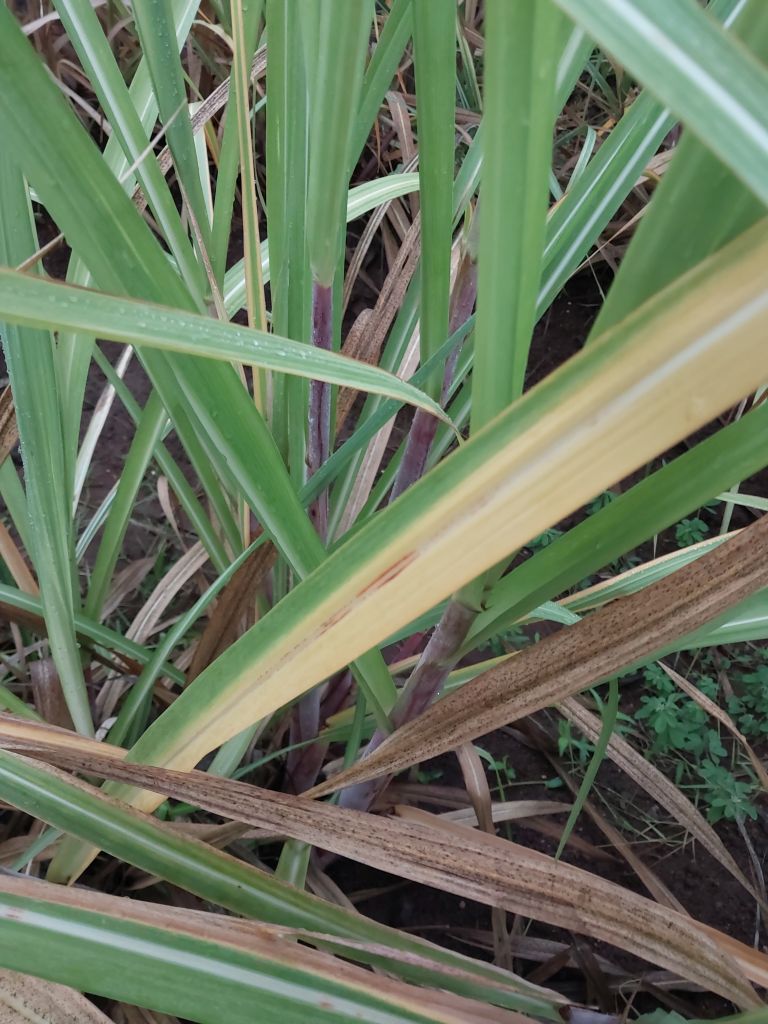
Label: Yellow Leaf